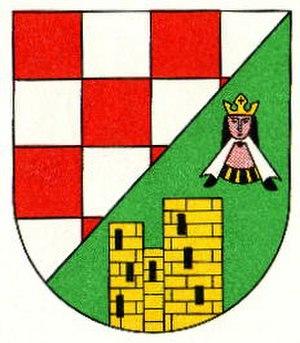
Frauenberg est une municipalité allemande située dans le land de Rhénanie-Palatinat et l'arrondissement de Birkenfeld.